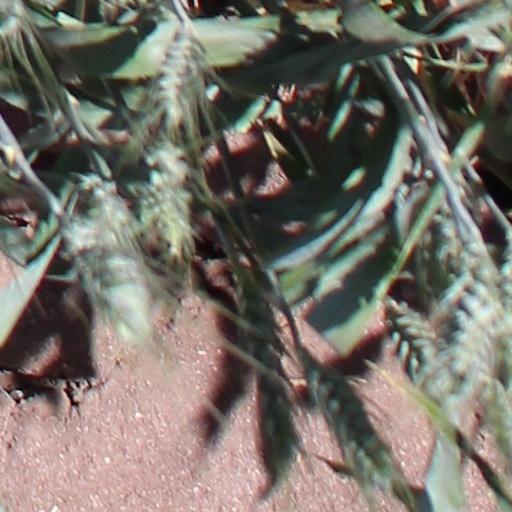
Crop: wheat